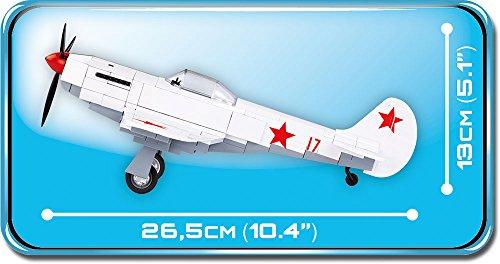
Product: COBI Small Army Yakovlev Yak-1 Plane Building Kit
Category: Toys & Games | Building Toys | Building Sets
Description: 1 figure - Soviet pilot.
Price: $29.31
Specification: ProductDimensions:2.2x9.4x14.2inches|ItemWeight:10.9ounces|ShippingWeight:15.5ounces(Viewshippingratesandpolicies)|DomesticShipping:ItemcanbeshippedwithinU.S.|InternationalShipping:ThisitemcanbeshippedtoselectcountriesoutsideoftheU.S.LearnMore|ASIN:B01N7O731H|Itemmodelnumber:5524|Manufacturerrecommendedage:6-15years